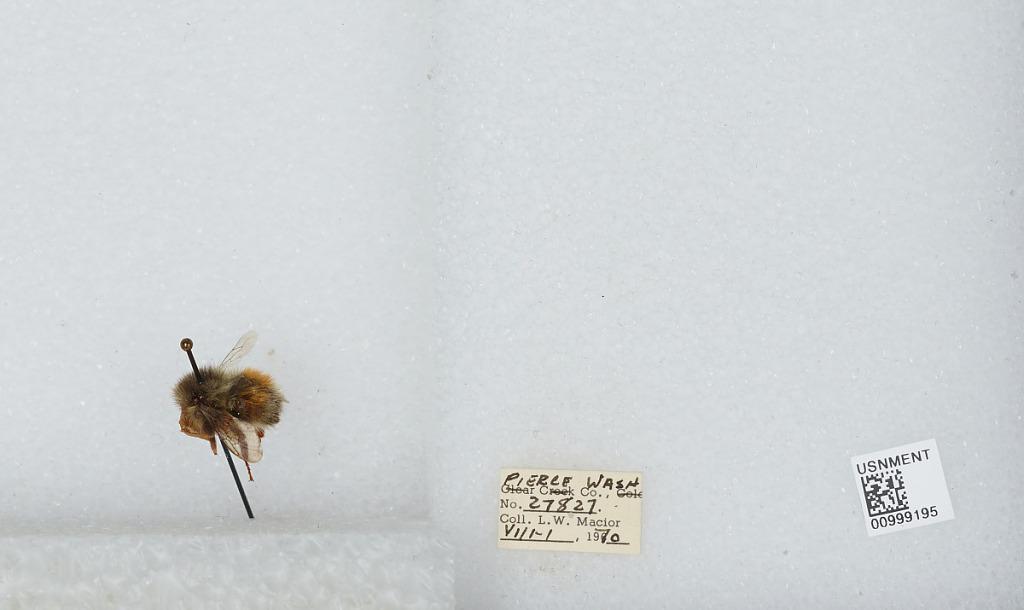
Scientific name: Bombus (Pyrobombus) melanopygus Nylander
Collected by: L. Macior
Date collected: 1970-8-1
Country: United States
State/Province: Washington
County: Pierce
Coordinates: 47.05, -122.12